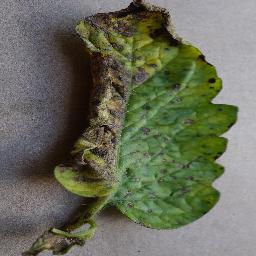
Label: Tomato___Early_blight